Uchathula Shiva

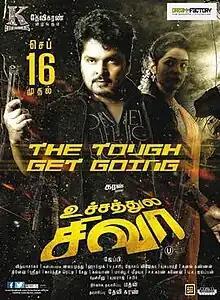
Theatrical release poster

Uchathula Shiva is a 2016 Indian Tamil-language action film which was directed by Jaypee, starring Karan and Neha Ratnakaran in the leading roles. Featuring music composed by Vidyasagar, the film is produced by Karan's wife, Devi Karan and marks the actor's first home production. The film had a theatrical release on 16 September 2016 to mixed reviews. The film also marked the last featured film for the actor Karan, in leading roles and further retirement from the film industry.